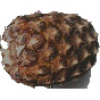
Label: Pineapple 1